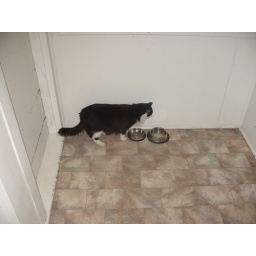
Sat1Jan2011 Jeff &amp;amp; Sharne Clarke's cat Parko eating in Jeff &amp;amp; Sharne Clarke's house